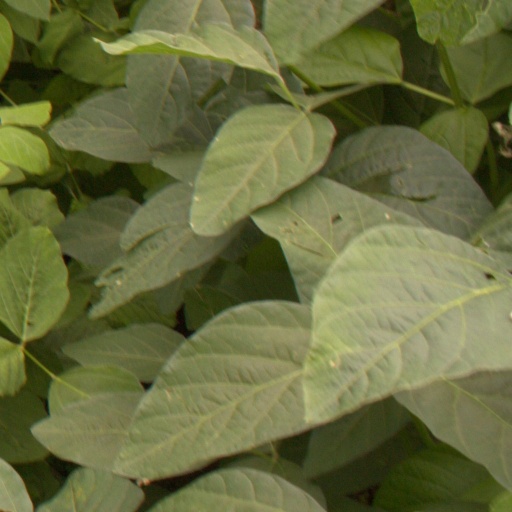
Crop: soybean